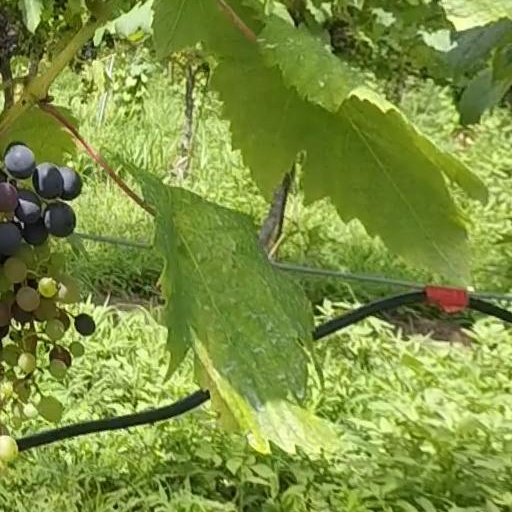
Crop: grape